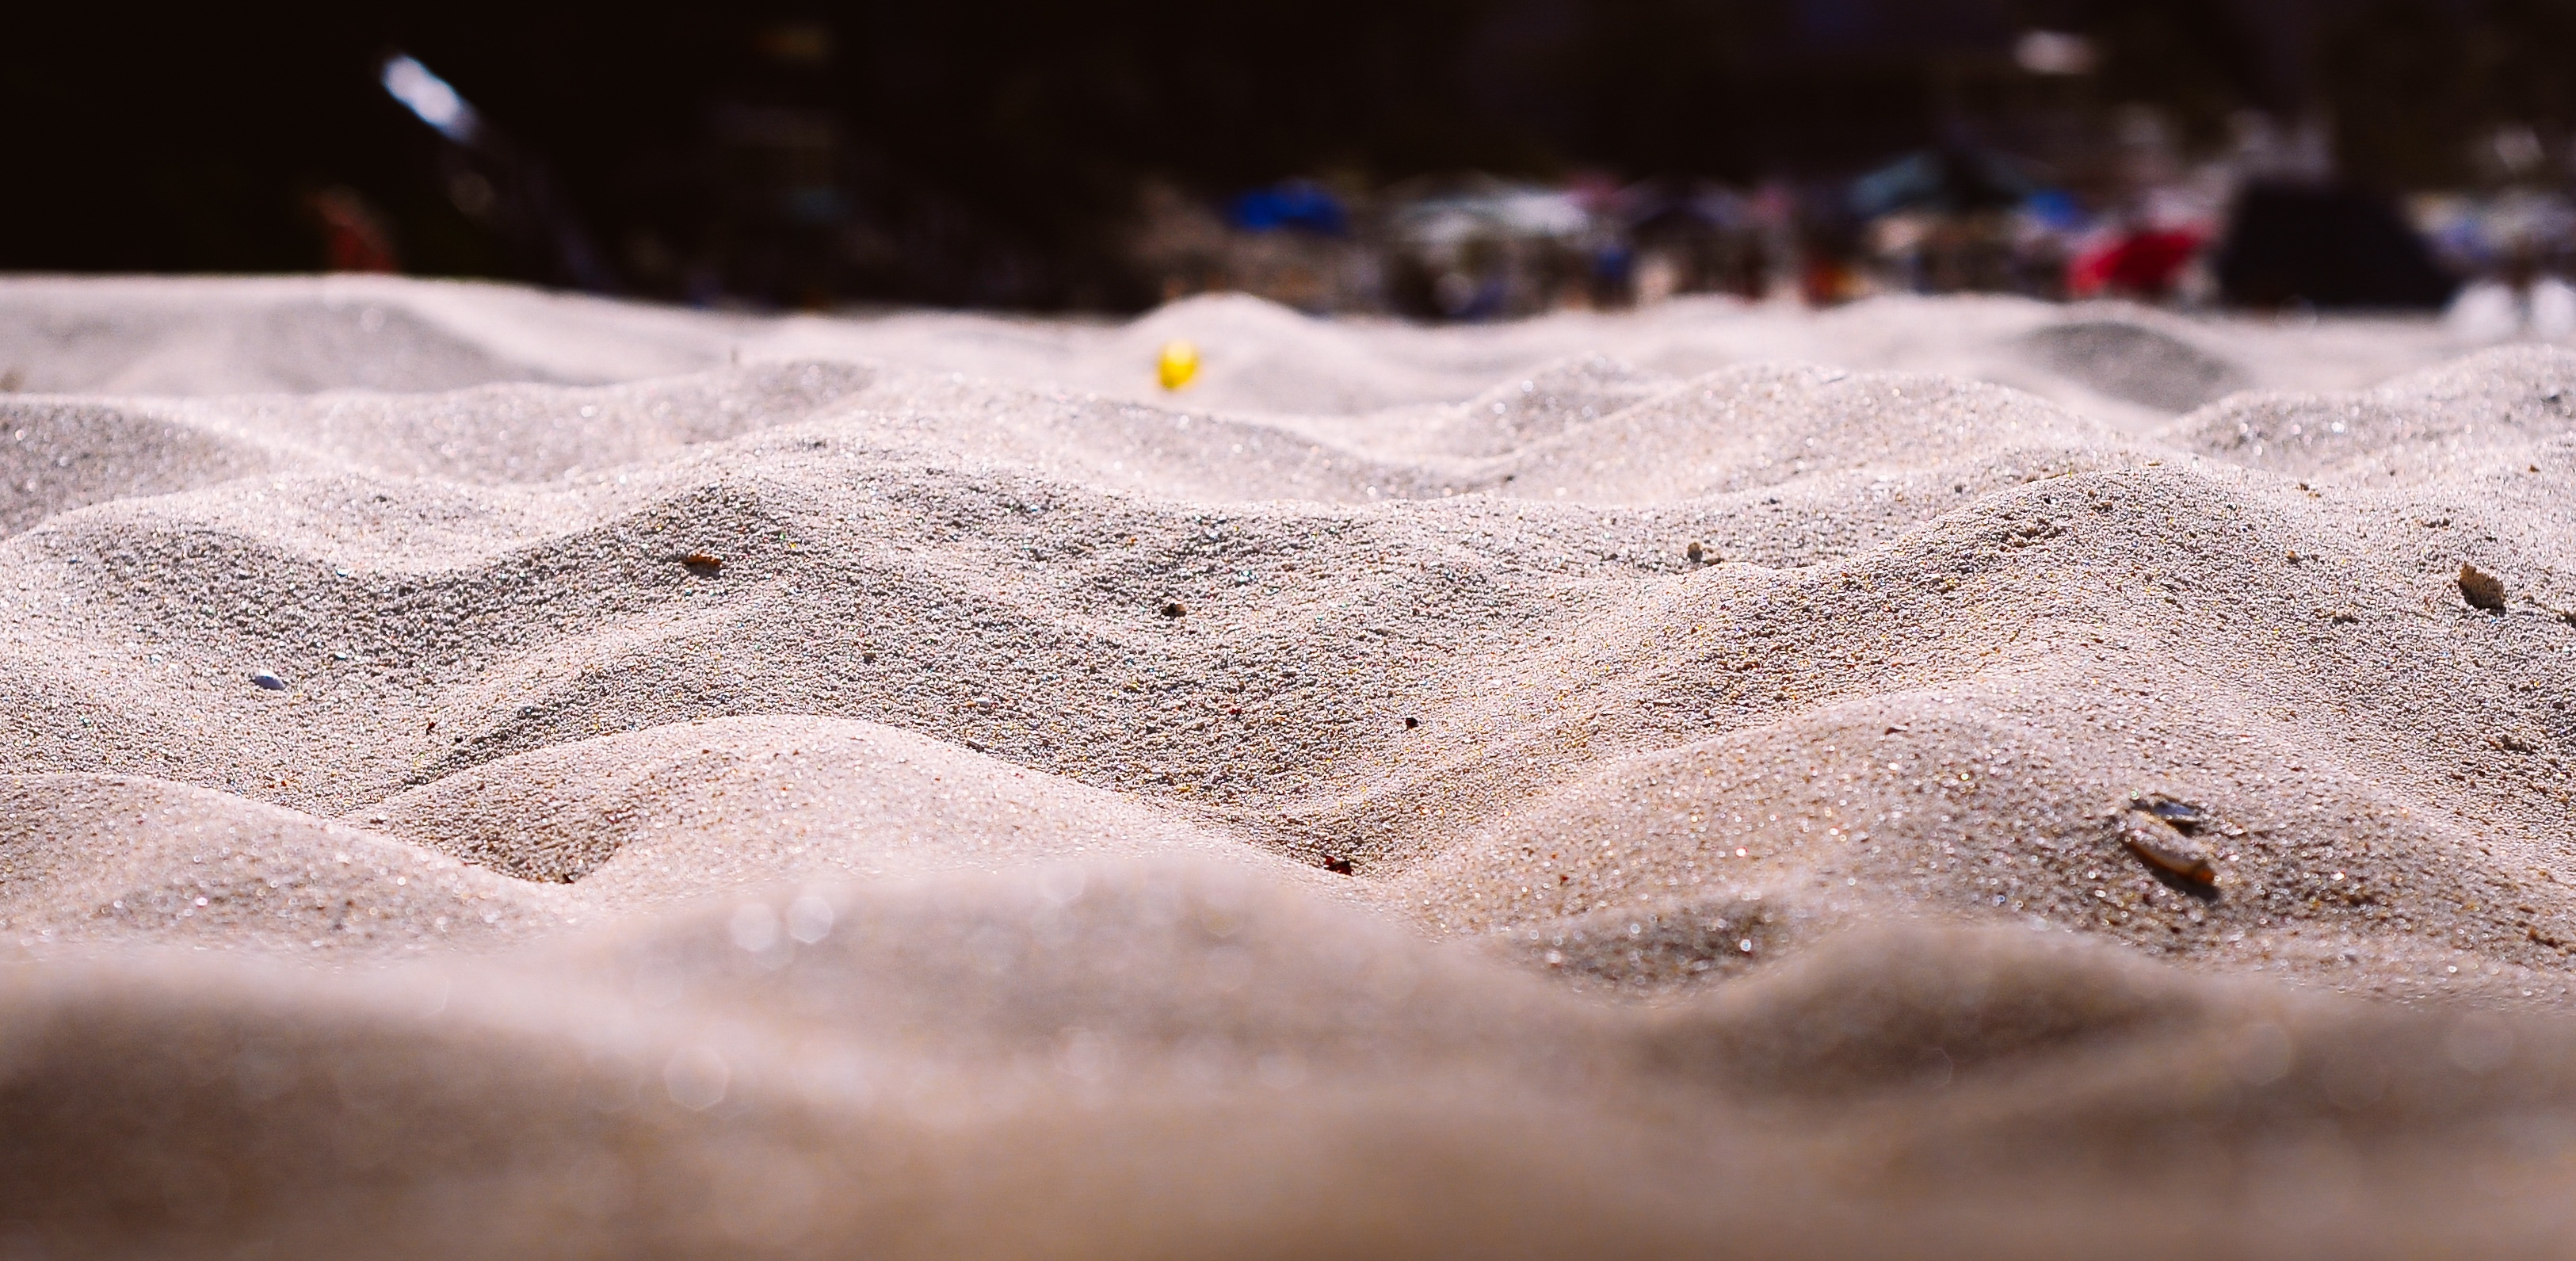
beach, nature, sand, rock, snow, winter, wave, ice, color, macro, weather, material, close up, dunes, temple, freezing, grains, macro photography